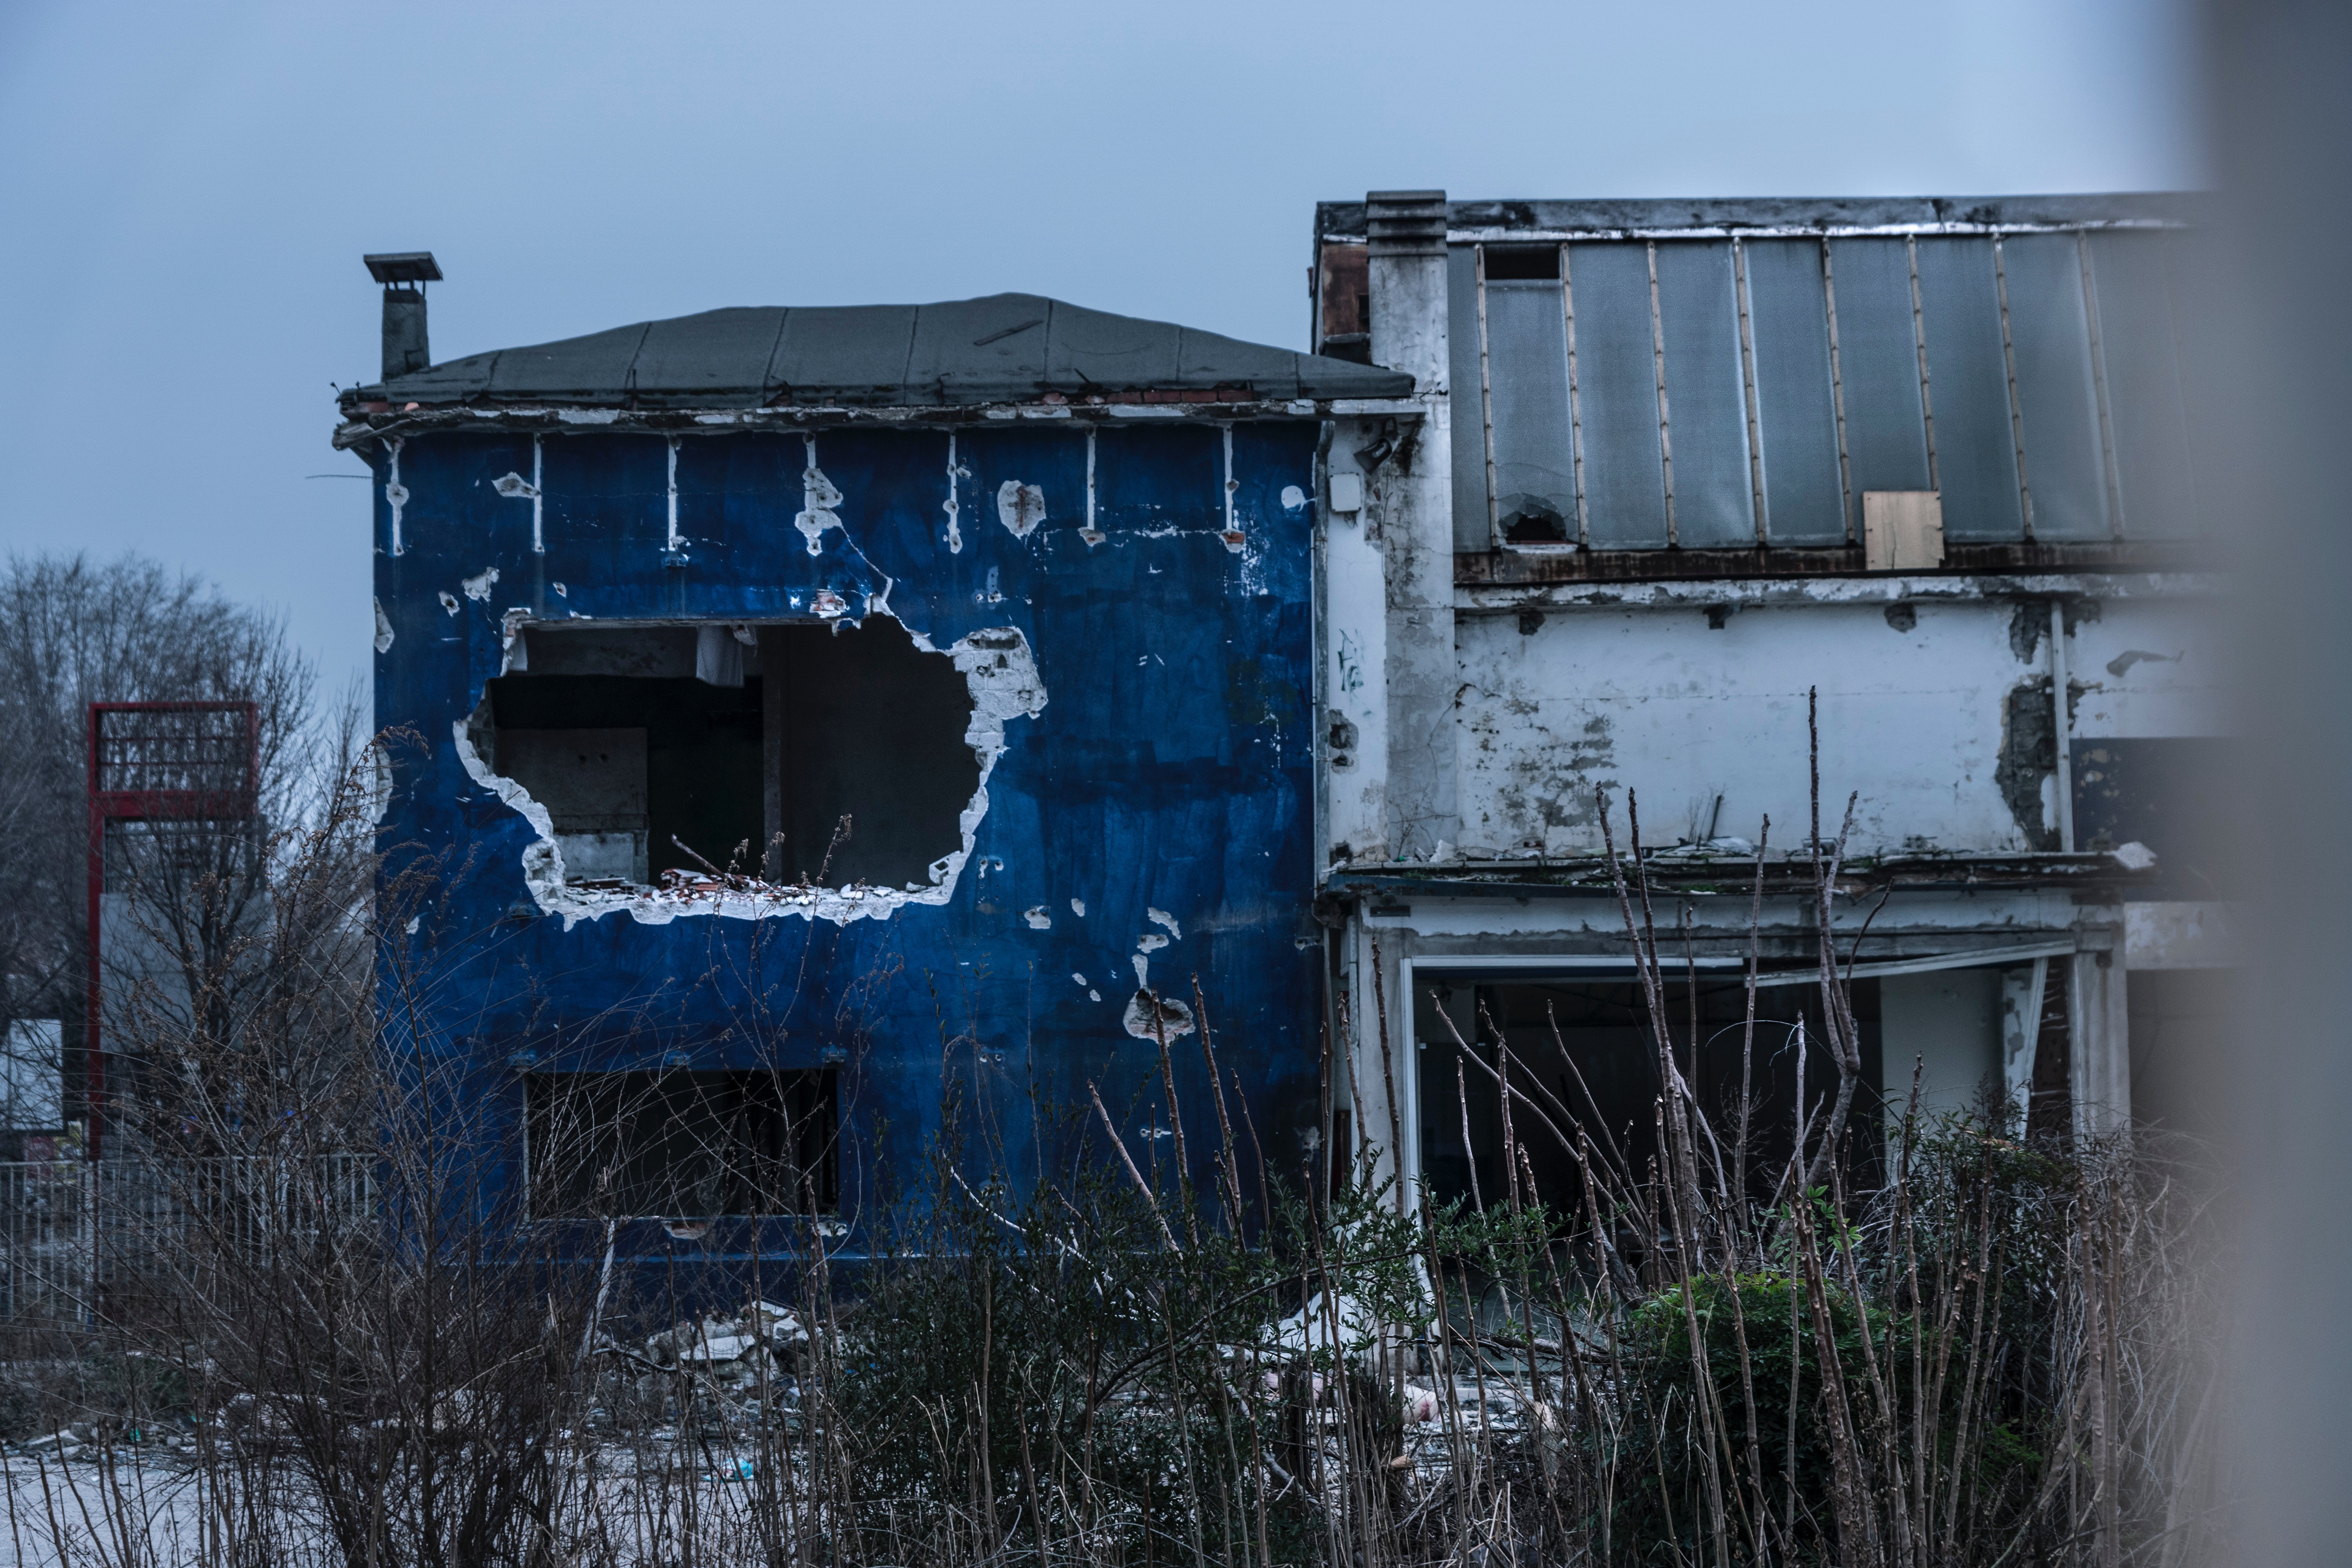
blue, urban area, wall, house, architecture, sky, tree, rural area, ruins, building, roof, shed, window, concrete, winter, city